Deep-sea fish

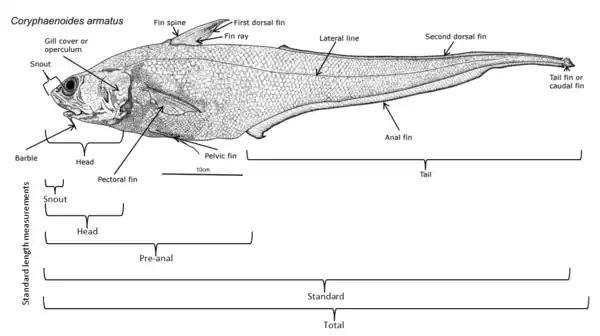
An annotated diagram of the basic external features of an abyssal grenadier and standard length measurements.

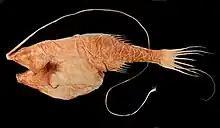
Gigantactis is a deep-sea fish with a dorsal fin whose first filament has become very long and is tipped with a bioluminescent photophore lure.

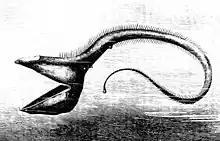
Pelican eel

The fish of the deep-sea have evolved various adaptations to survive in this region. Since many of these fish live in regions where there is no natural illumination, they cannot rely solely on their eyesight for locating prey and mates and avoiding predators; deep-sea fish have evolved appropriately to the extreme sub-photic region in which they live. Many of these organisms are blind and rely on their other senses, such as sensitivities to changes in local pressure and smell, to catch their food and avoid being caught. Those that aren't blind have large and sensitive eyes that can use bioluminescent light. These eyes can be as much as 100 times more sensitive to light than human eyes. Rhodopsin (Rh1) is a protein found in the eye's rod cells that helps animals see in dim light. While most vertebrates usually have one Rh1 opsin gene, some deep-sea fish have several Rh1 genes, and one species, the silver spinyfin ("Diretmus argenteus"), has 38. This proliferation of Rh1 genes may help deep-sea fish to see in the depths of the ocean. Also, to avoid predation, many species are dark to blend in with their environment.